Turkey (bird)

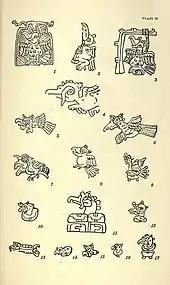
Depiction of ocellated turkeys in Maya codices according to the 1910 book, "Animal figures in the Maya codices" by Alfred Tozzer and Glover Morrill Allen

Turkeys were likely first domesticated in Pre-Columbian Mexico, where they held a cultural and symbolic importance. The Classical Nahuatl word for the turkey, ( in Spanish), is still used in modern Mexico, in addition to the general term . Mayan aristocrats and priests appear to have had a special connection to ocellated turkeys, with ideograms of those birds appearing in Mayan manuscripts. Spanish chroniclers, including Bernal Díaz del Castillo and Father Bernardino de Sahagún, describe the multitude of food (both raw fruits and vegetables as well as prepared dishes) that were offered in the vast markets of Tenochtitlán, noting there were tamales made of turkeys, iguanas, chocolate, vegetables, fruits and more.